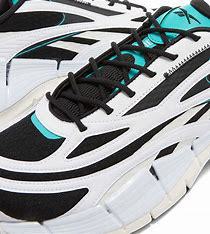
Brand: Reebok
Model: ZIG Kinetica